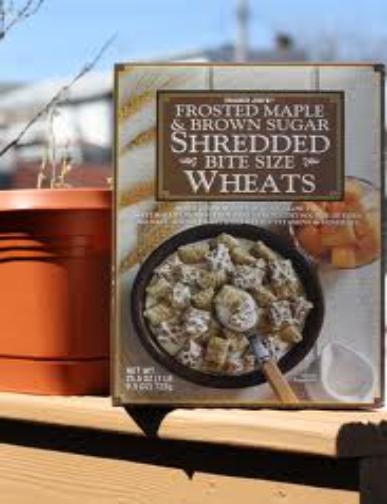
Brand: Frosted Shredded Wheat
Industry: Food